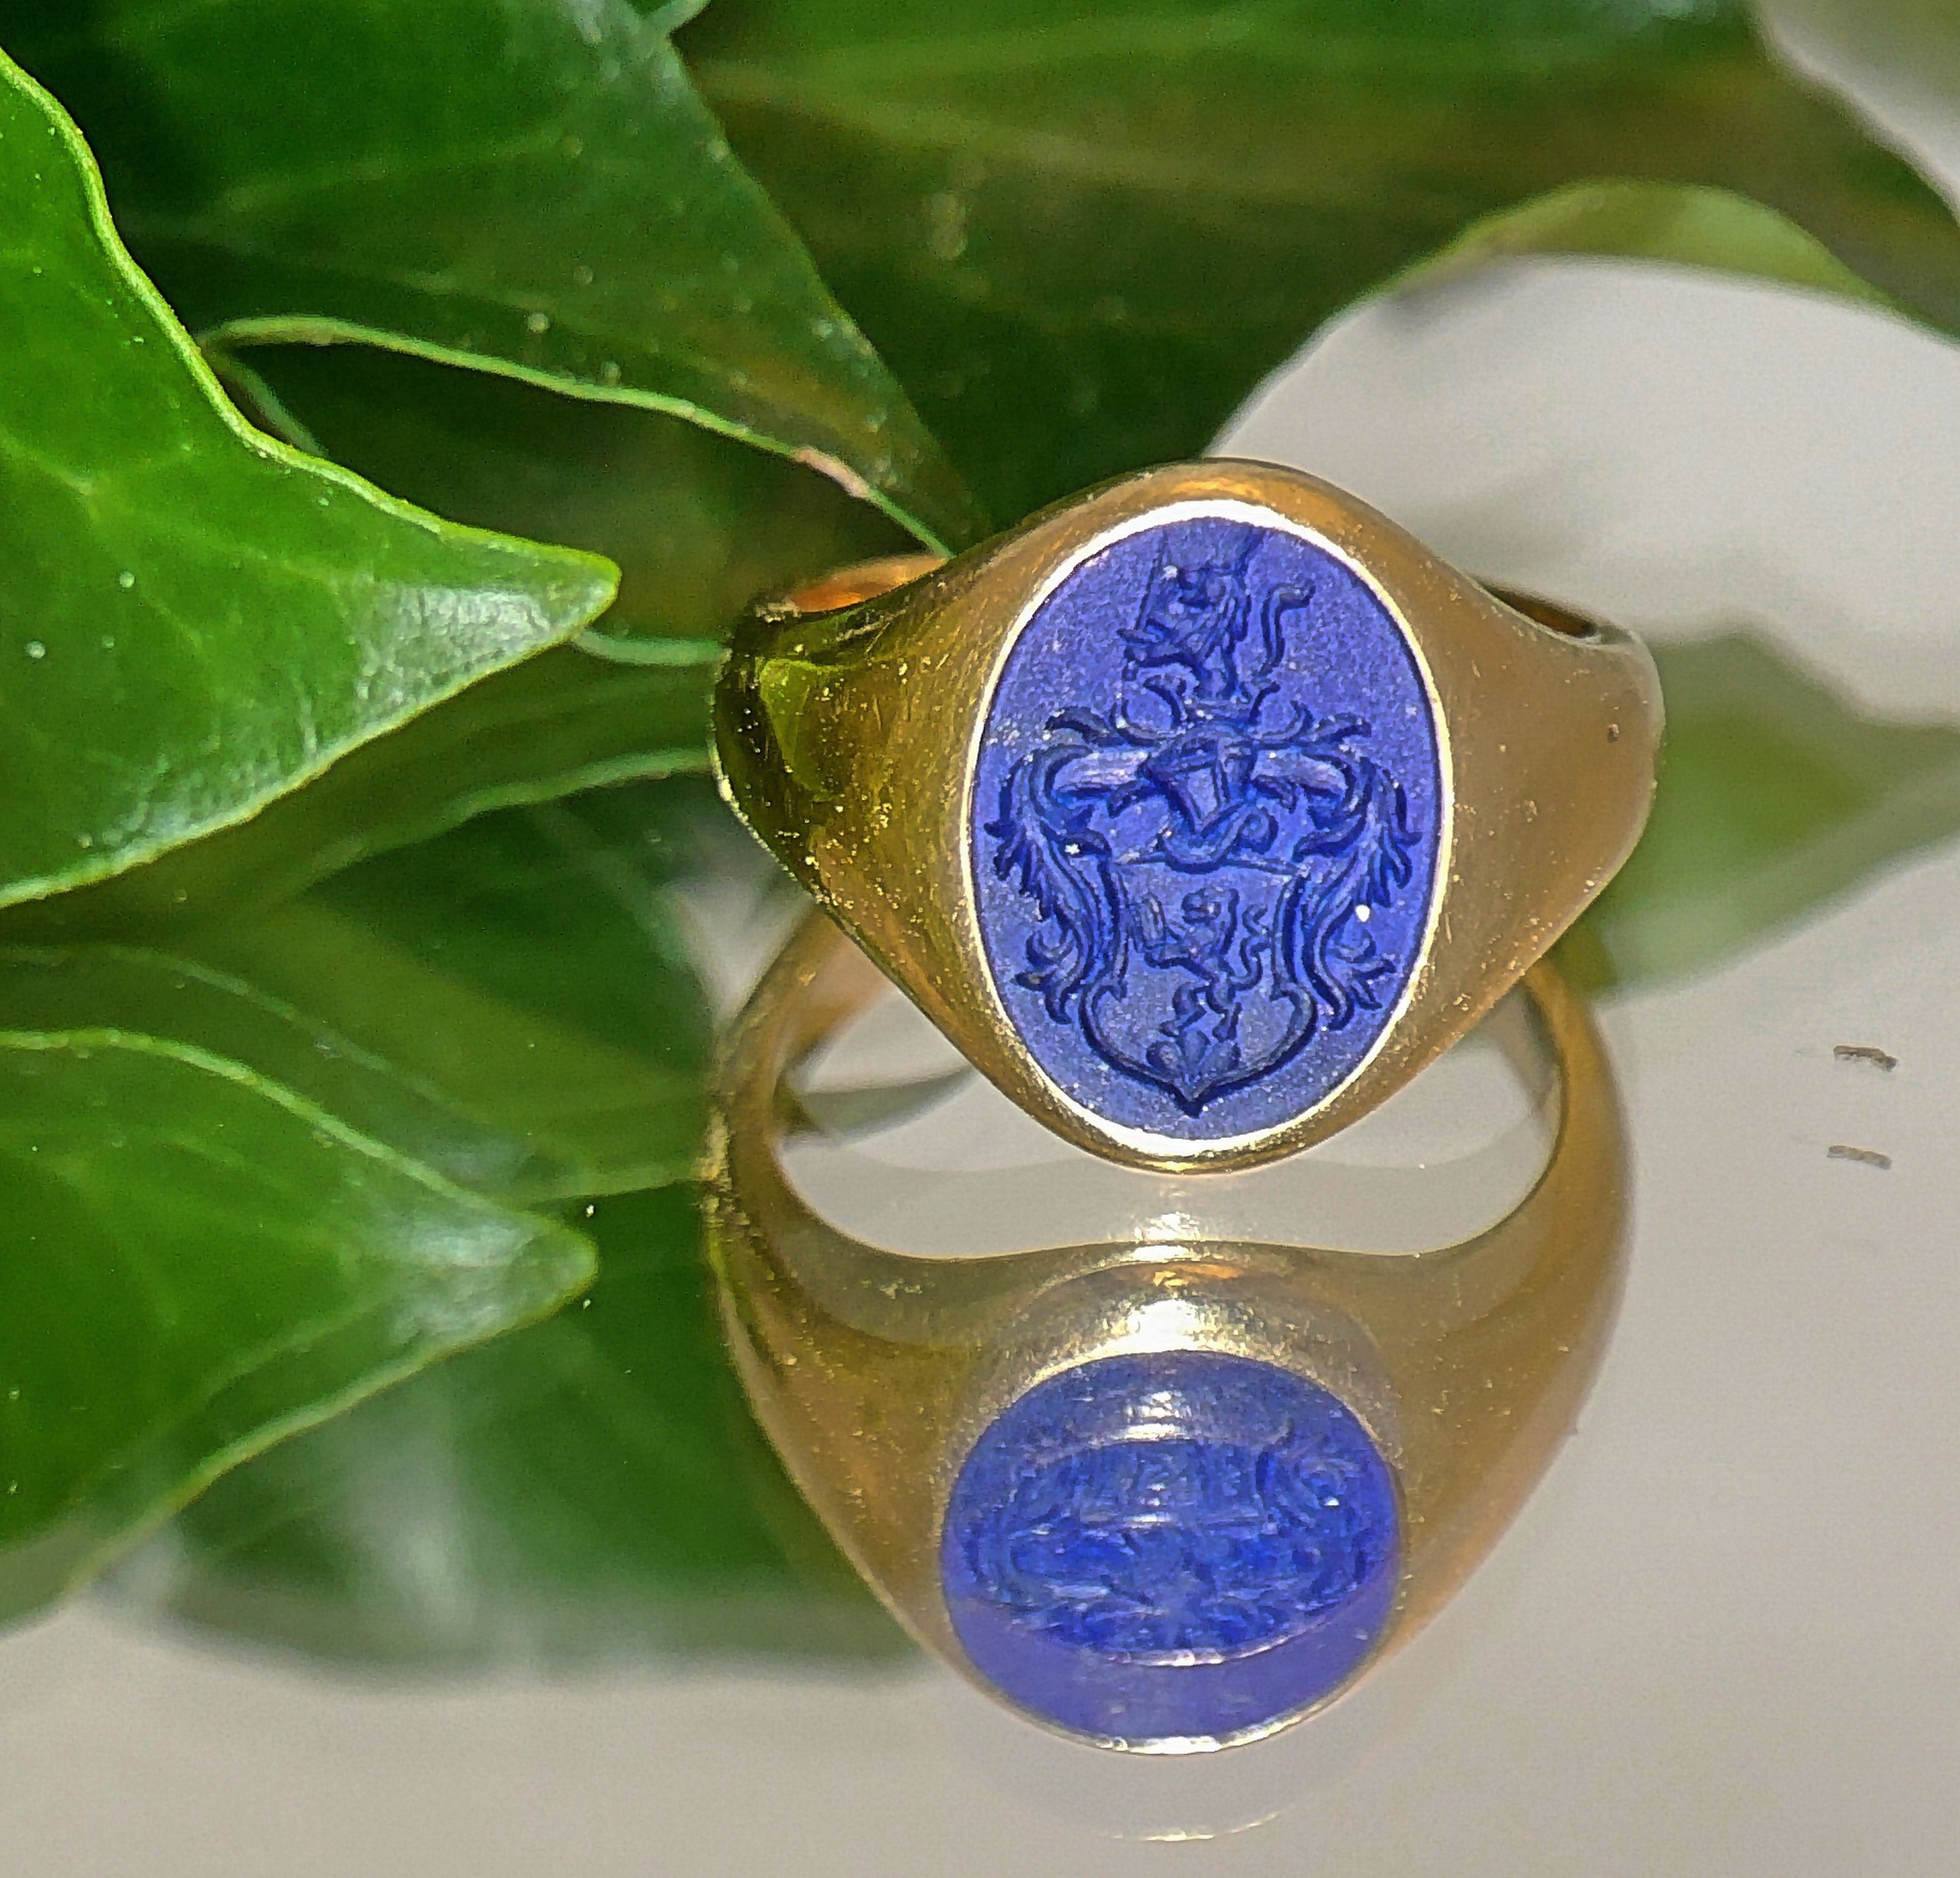
ring, old, jewellery, jade, gemstone, lapis lazuli, coat of arms, fashion accessory, signet ring, 1649